Emmerson Mnangagwa

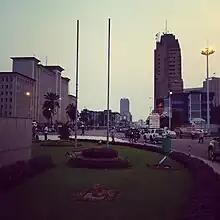
Kinshasa, where Mnangagwa was often based during the Second Congo War.

While serving as justice minister, Mnangagwa was also acting finance minister from November 1995 to April 1996, after the previous minister, Bernard Chidzero, stepped down for health reasons, and his successor Ariston Chambati died. He was also acting Minister of Foreign Affairs for a short period. In 1998, Mnangagwa was put in charge of Zimbabwe's intervention in the Second Congo War, in which the Zimbabwe National Army entered the Democratic Republic of the Congo on the side of Congolese President Laurent-Désiré Kabila. A 2000 article in the Zimbabwean magazine "Moto" described Mnangagwa as Mugabe's heir apparent, writing, "With the DRC issue at hand, it has been difficult to tell whether he is the Minister of Justice or the Minister of Defence as he has been shuttling between Harare and Kinshasa." During the war, Mnangagwa enriched himself through mineral wealth seized from the Congo. After Billy Rautenbach, a Zimbabwean businessman, was placed in charge of Gécamines, the Congolese state mining company, Mnangagwa began brokering deals between the company and Zimbabwean connections.